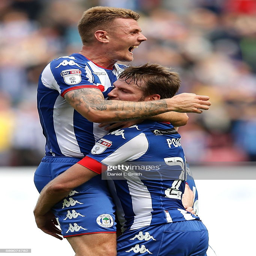
athlete and soccer player celebrate goal during the match .